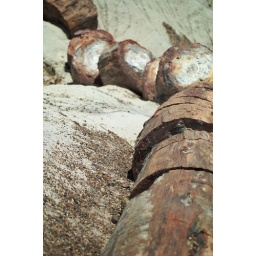
Petrified tree in the Petrified forest